Amado Granell

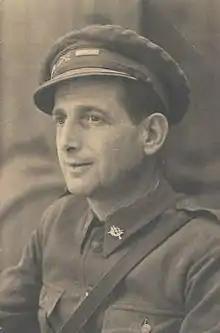
Granell during the civil war

Amado Granell Mesado (5 November 1898 – 12 May 1972) was a Spanish military officer. He served on the Republican side in the Spanish Civil War before joining the French Foreign Legion. In France, he fought against Nazi Germany during World War II. He led a column of "La Nueve" of the 2nd Armoured Brigade, which consisted of Spanish combatants, and was the first Allied military unit to enter Paris after being occupied by the Wehrmacht. As such, he appeared on the cover of the newspaper "Libération" after the Liberation of Paris and met with the leader of French Resistance, Georges Bidault.